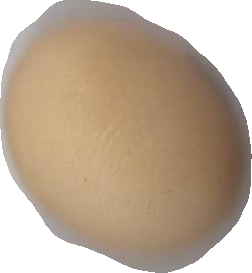
Variety: Anjasmoro